Saethre–Chotzen syndrome

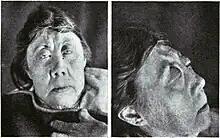
Elderly woman with craniofacial signs of Saethre-Chotzen syndrome

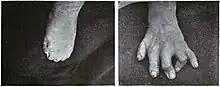
Hand and foot defects seen in Saethre-Chotzen syndrome

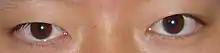
Girl with epicanthal folds

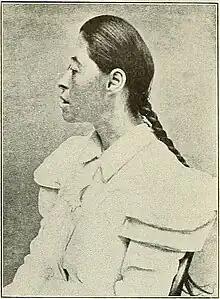
Symptoms of Saethre-Chotzen syndrome with microcephaly

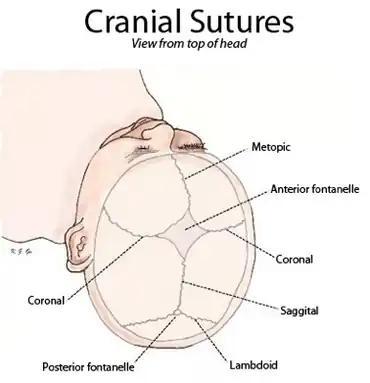
Cranial sutures viewed from top of head

The cranium consists of three main sections including the base of the cranium (occipital bone), the face (frontal bone), and the top (parietal bones) and sides (temporal bone) of the head. Most of the bones of the cranium are permanently set into place prior to birth. However, the temporal and parietal bones are separated by sutures, which remain open, allowing the head to slightly change in shape during childbirth. The cranial sutures eventually close within the first couple of years following birth, after the brain has finished growing.